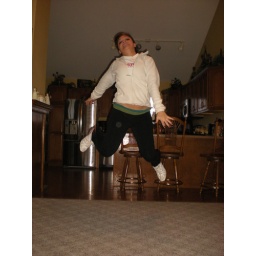
The girl is jumping in the air, both her and the background are in focus.